Lyft

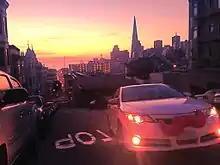
Lyft's distinctive pink mustache was the first branding the company used until 2015 when it switched to a smaller, glowing magenta mustache that sits on a driver's dashboard.

Lyft, Inc. is an American company offering ride-hailing services, motorized scooters, and bicycle-sharing systems in the United States and Canada. Lyft sets fares, which vary using a dynamic pricing model based on local supply and demand at the time of the booking and are quoted to the customer in advance, and receives a commission from each booking. Lyft is the second-largest ridesharing company in the United States after Uber.